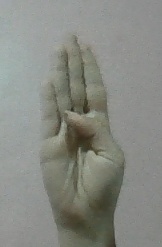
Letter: kaaf